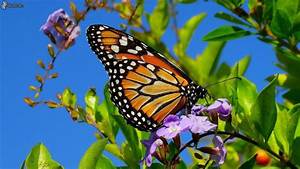
Label: butterfly